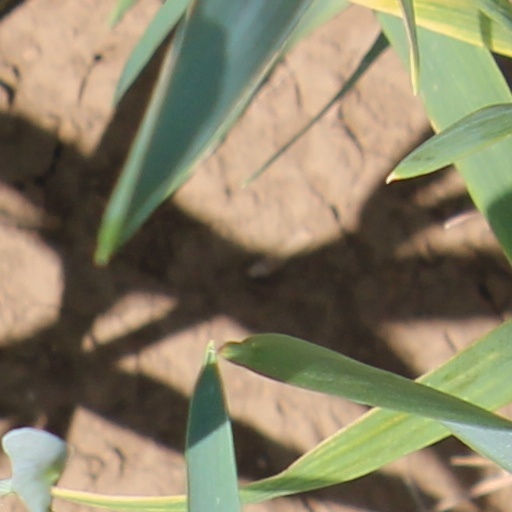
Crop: wheat